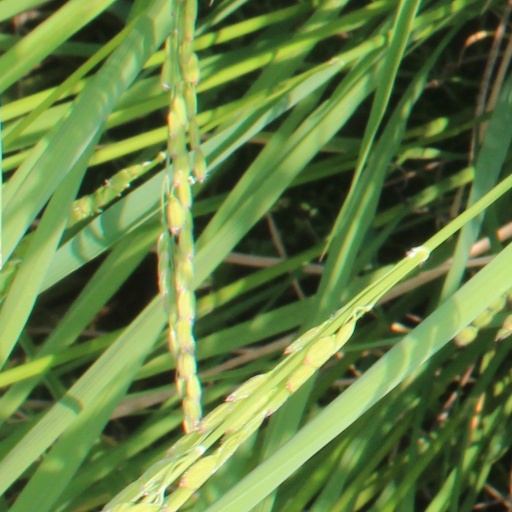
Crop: rice